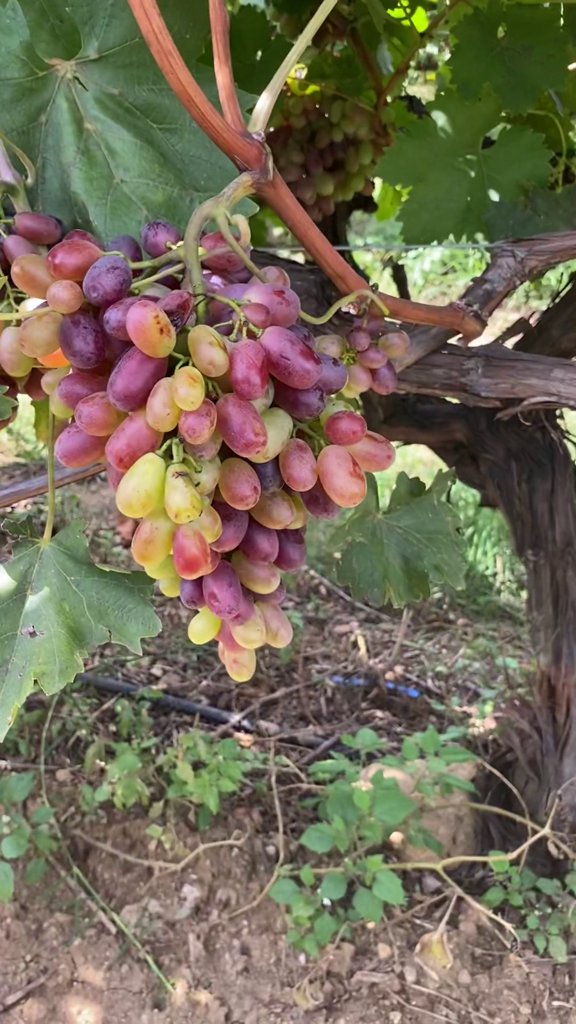
Berries visible: 109
Grape clusters: 2